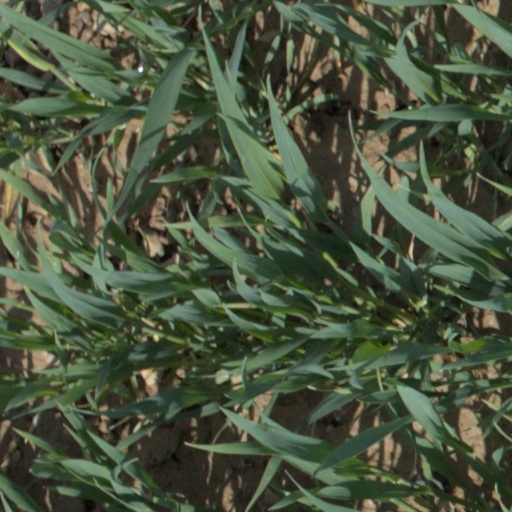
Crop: wheat